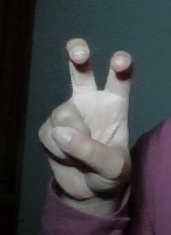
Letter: toot